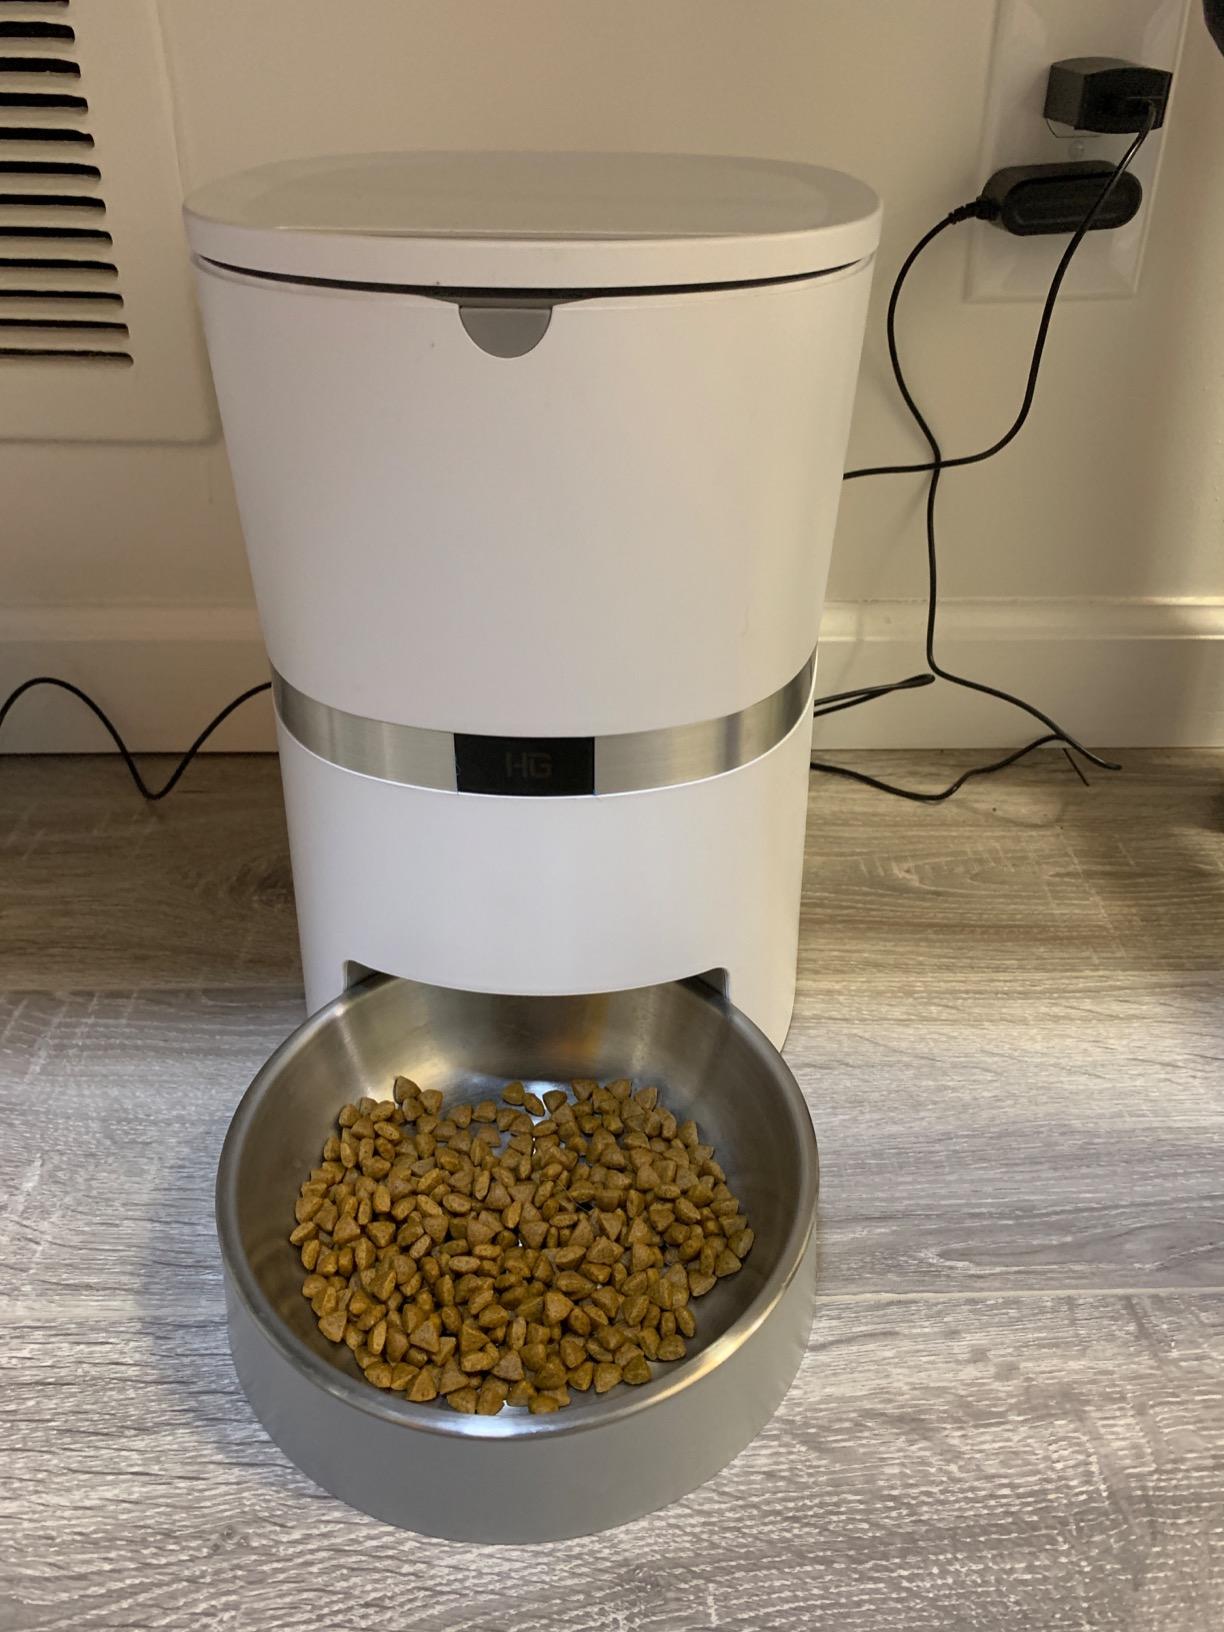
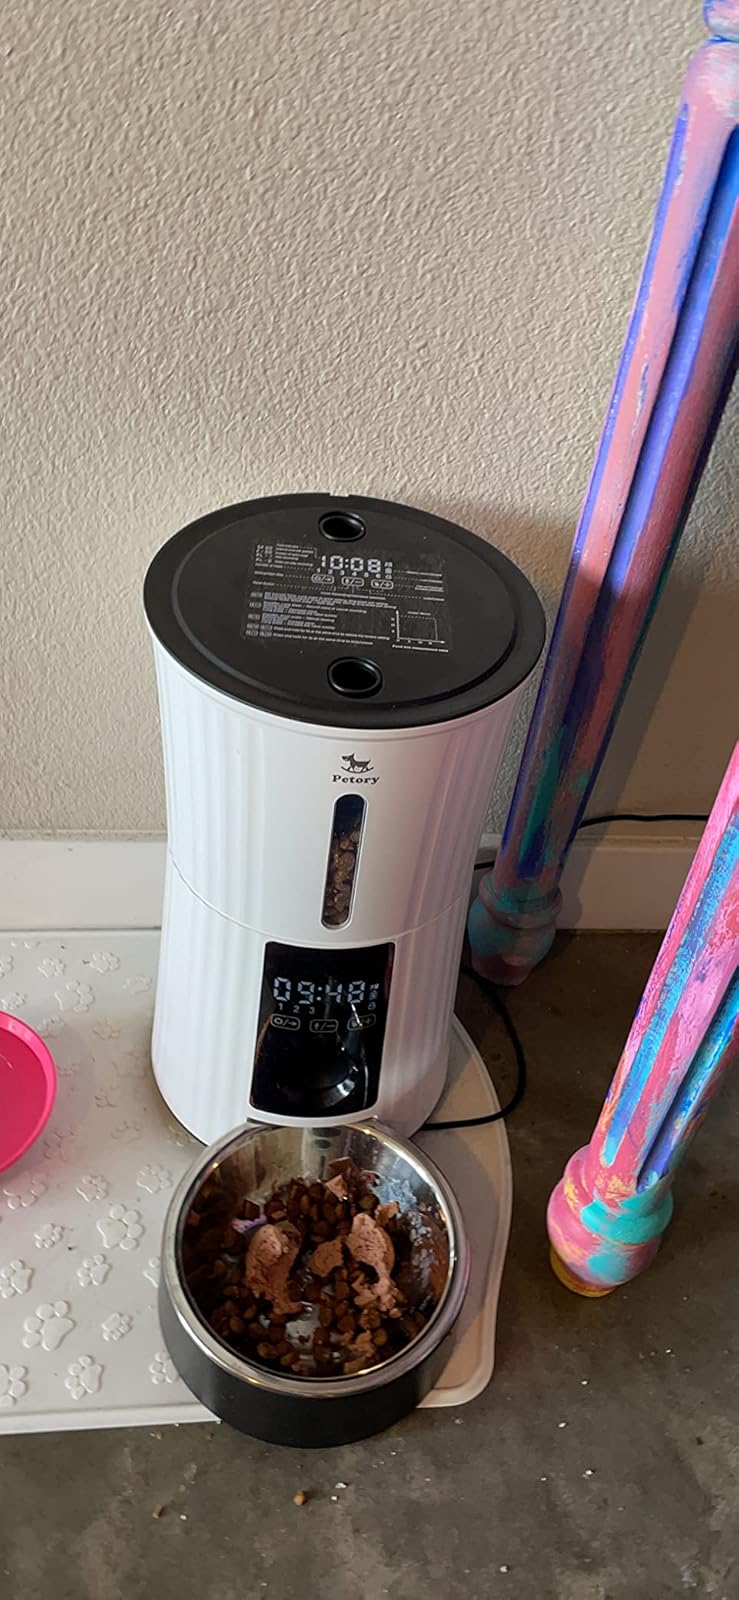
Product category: items_feeder
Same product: no